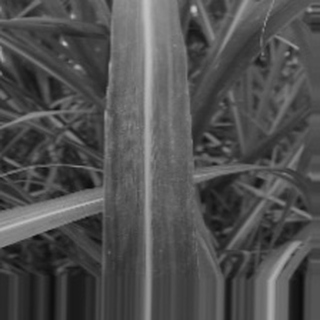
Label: sugarcane_bacterial_blight